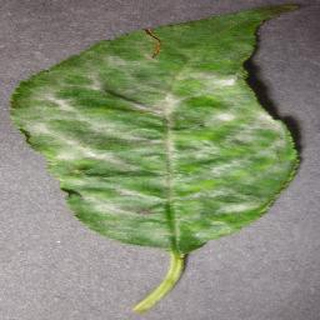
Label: cherry_powdery_mildew